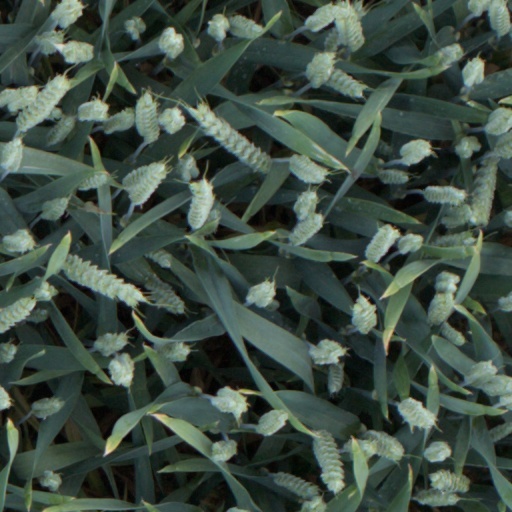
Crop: wheat